Elmshorn station

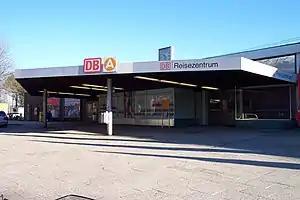

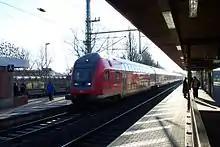
A Regional-Express to Kiel Hbf

Elmshorn station is a railway station in Elmshorn in Schleswig-Holstein. Here the Hamburg-Altona–Kiel railway (R70) meets the Marsh Railway (R60). Elmshorn is also the terminus of the A3 line of the AKN Eisenbahn. That makes it the third-busiest station in Schleswig-Holstein. The Deutsche Bahn classifies it as a category 3 station and Elmshorn station is in the Hamburger Verkehrsverbund.